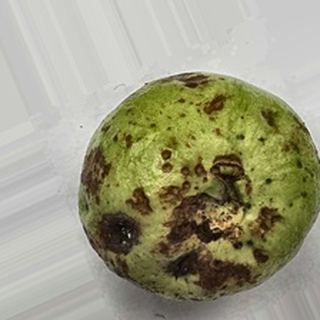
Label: guava_anthracnose